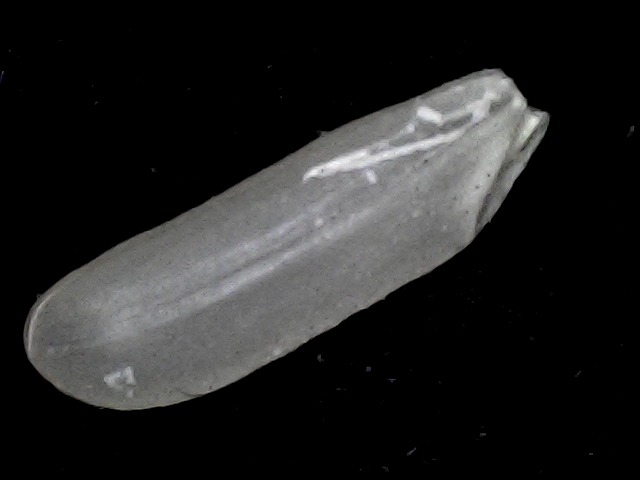
Rice variety: BD87